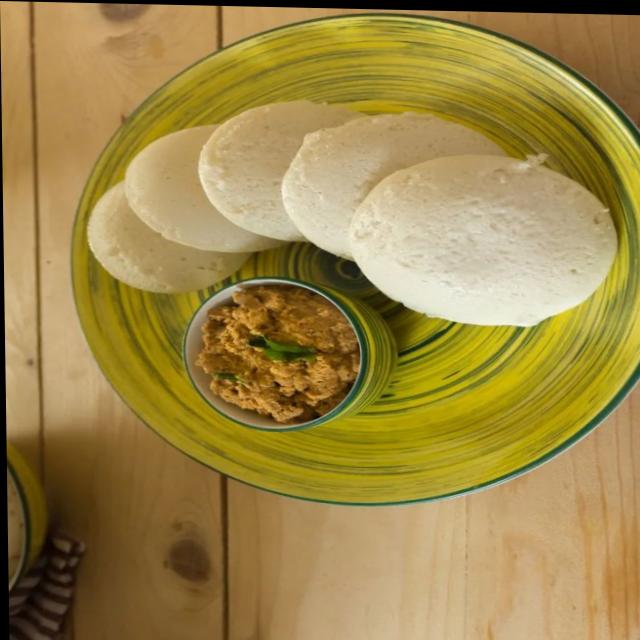
Dish: idli